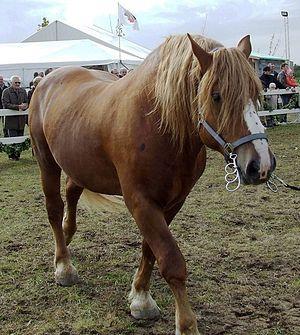
Le trait lituanien, ou trait lourd lituanien, est une race de chevaux de trait lituanienne, issue du Žemaitukas. Formée depuis la fin du XIXᵉ siècle sur la base de croisements avec diverses races de trait européennes, son stud-book ouvre en 1951, puis est reconnu douze ans plus tard. La race est alors largement diffusée dans son pays d'origine.
Le Nouvel Altaï, connu également sous les noms de Charysh et Chara, est une race russe de chevaux à viande. Créée par les zootechniciens soviétiques pour être élevée dans l'Altaï, en Russie, elle est plus ou moins proche du cheval de trait, sa sélection portant sur l'augmentation de son poids en viande sans perdre en rusticité. Si les prémices remontent aux années 1920, la race a été réellement sélectionnée à partir de 1978, puis officialisée en l'an 2000.